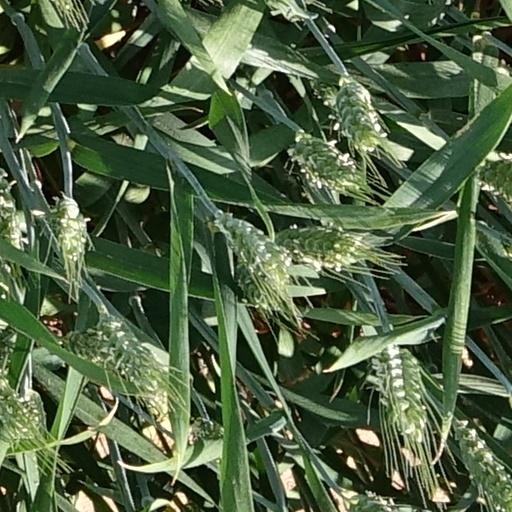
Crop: wheat